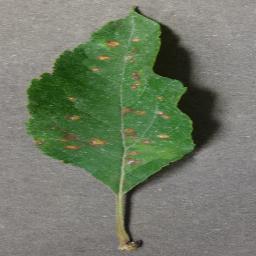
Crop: apple
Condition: cedar_rust